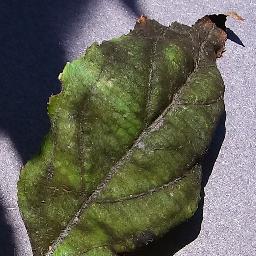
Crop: apple
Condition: scab